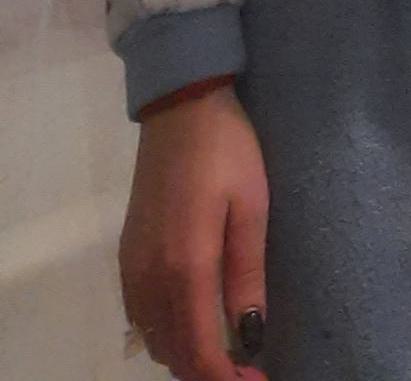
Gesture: no_gesture